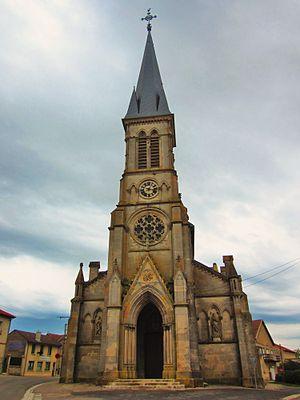
Eglise Lacroix Meuse
Lacroix-sur-Meuse est une commune française située dans le département de la Meuse, en région Grand Est.